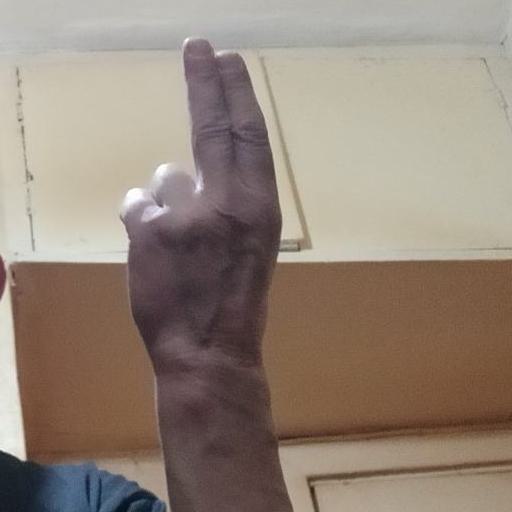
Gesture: two_up_inverted